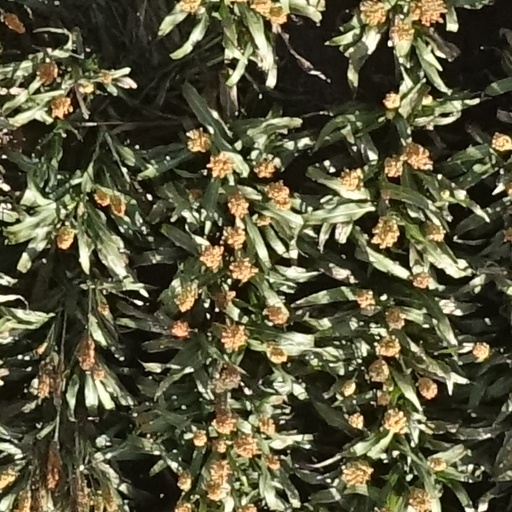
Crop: sorghum